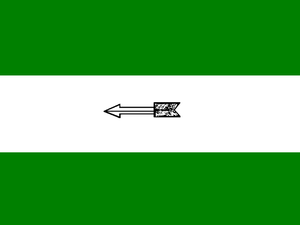
Le Janata Dal (Uni) ou JD est un parti politique indien principalement présent au Bihar et au Jharkhand. Il est, en nombre de sièges, le cinquième parti de la Lok Sabha.